The Uplift War

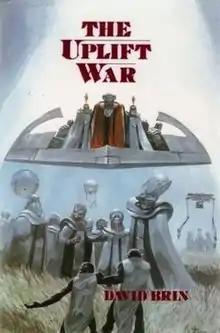
Cover of first edition (hardcover)

The Uplift War is a 1987 science fiction novel by American writer David Brin, the third book of six set in his Uplift Universe. It was nominated as the best novel for the 1987 Nebula Award and won the 1988 Hugo and Locus Awards. The previous two books are "Sundiver" and "Startide Rising".